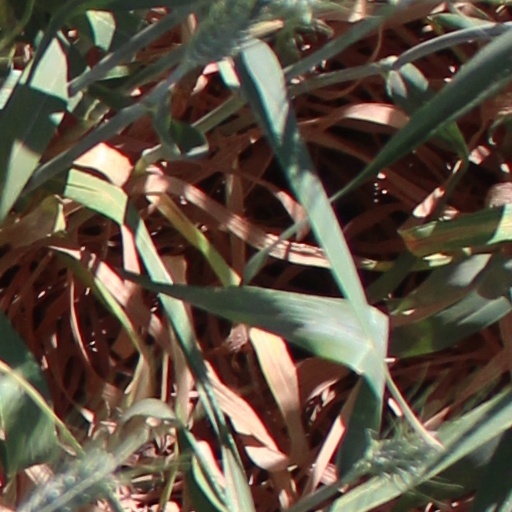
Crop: wheat